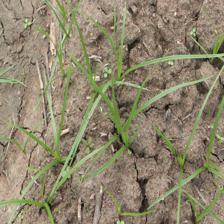
Label: Grass